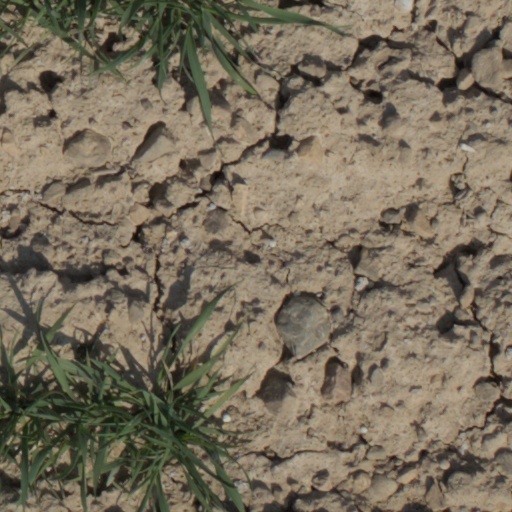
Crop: wheat